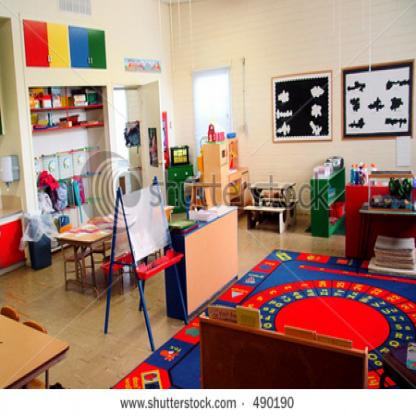
Scene: Indoor